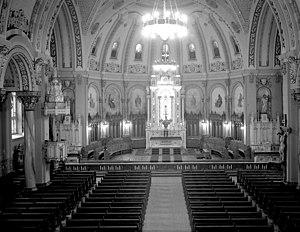
Buckingham est un secteur de la ville de Gatineau.